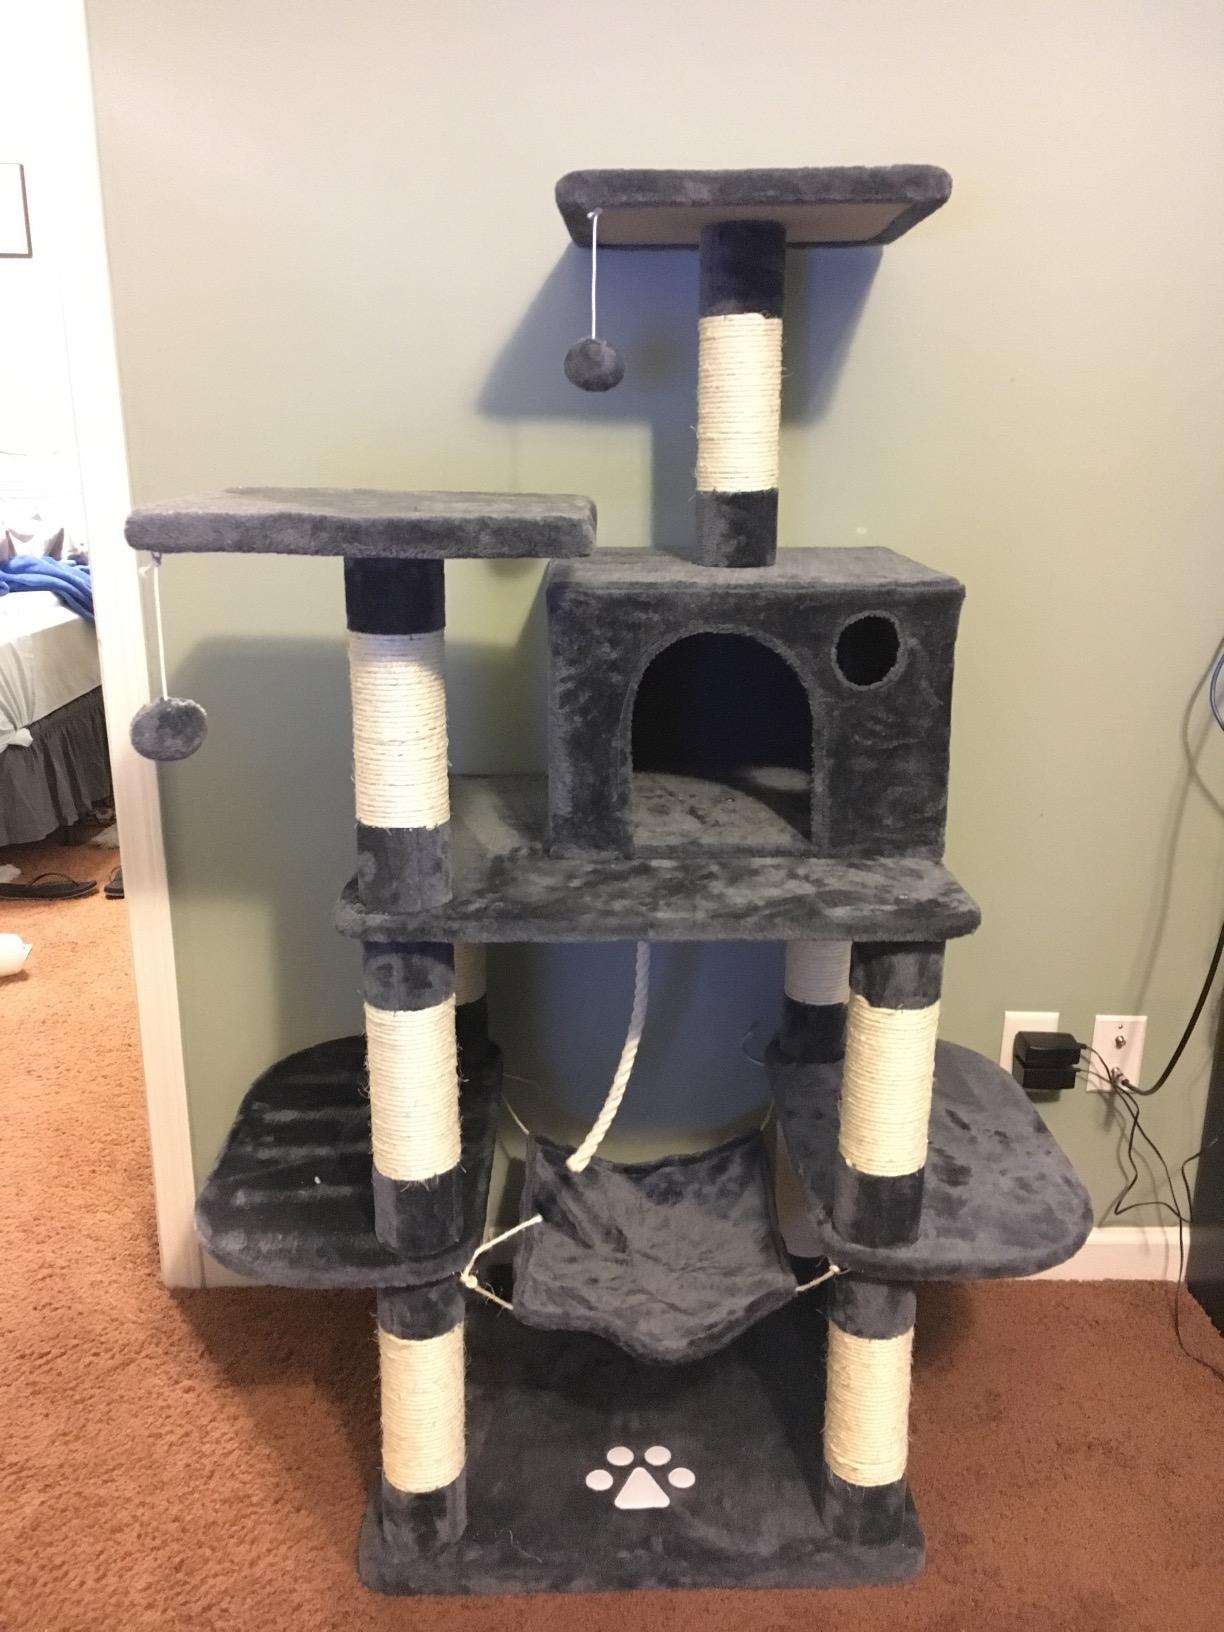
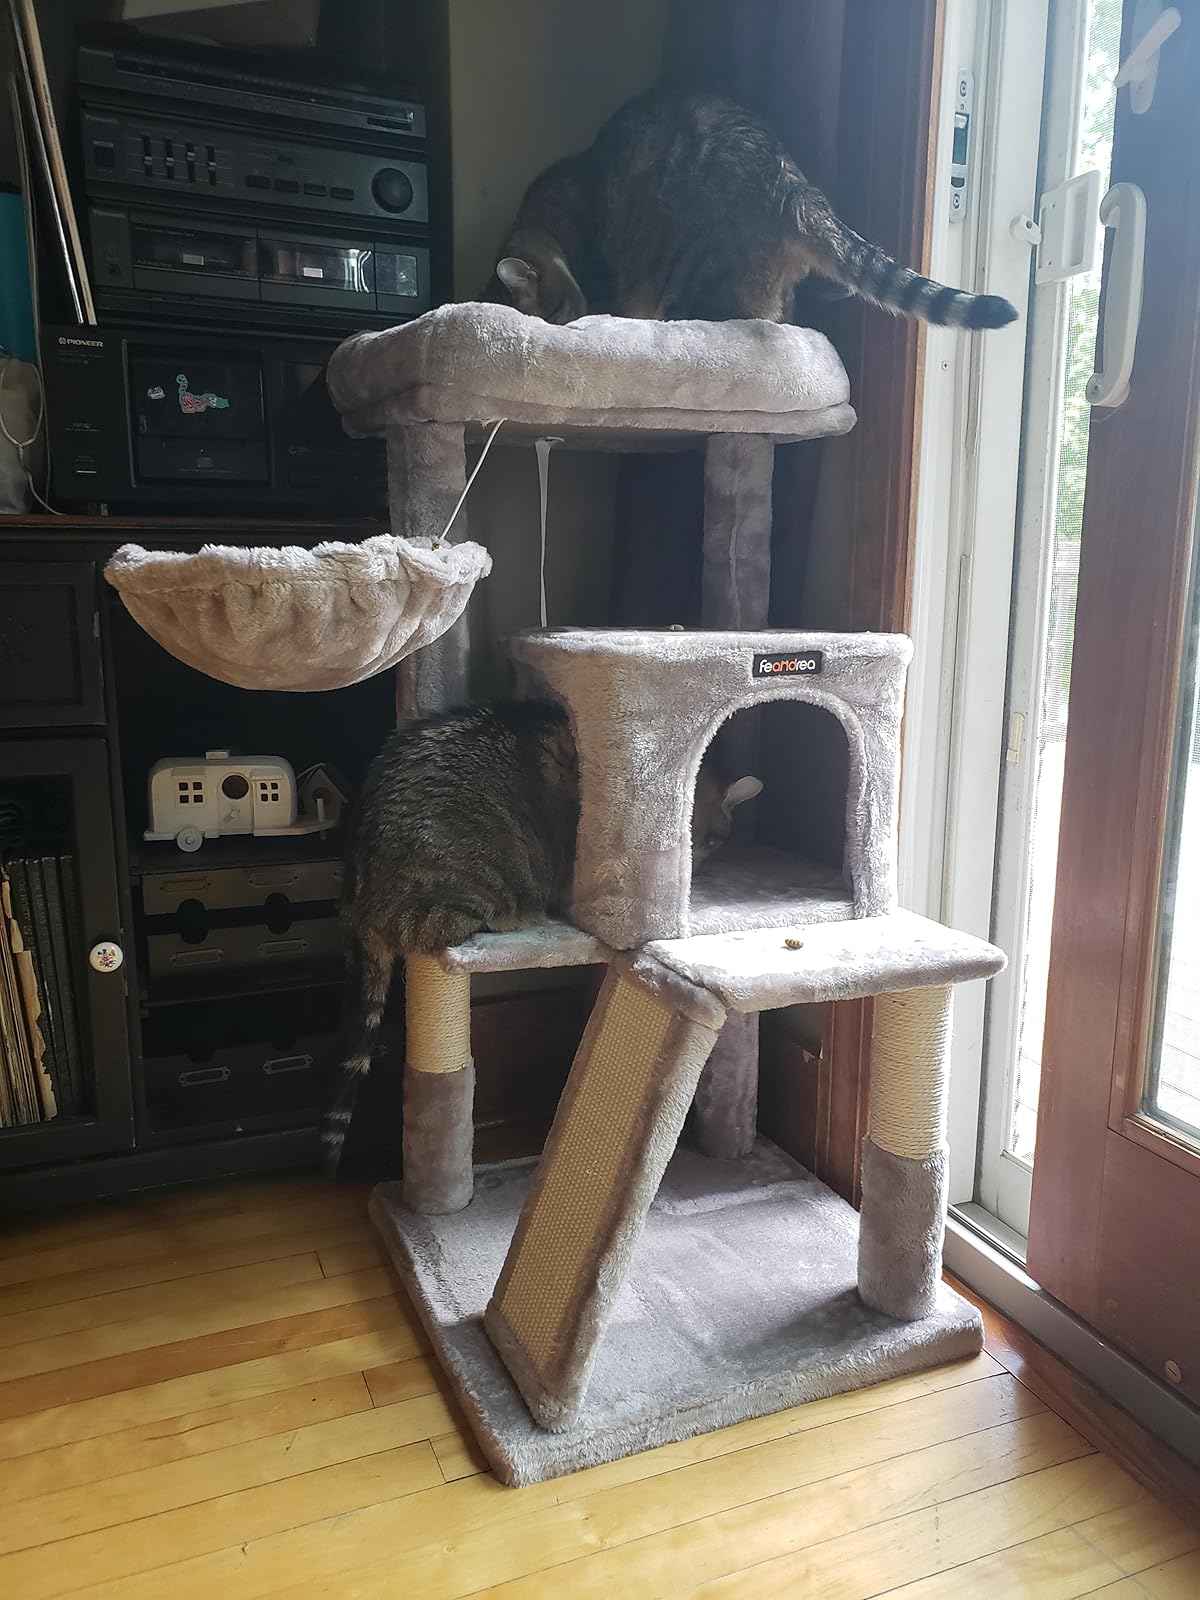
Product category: items_cat tree
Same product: no